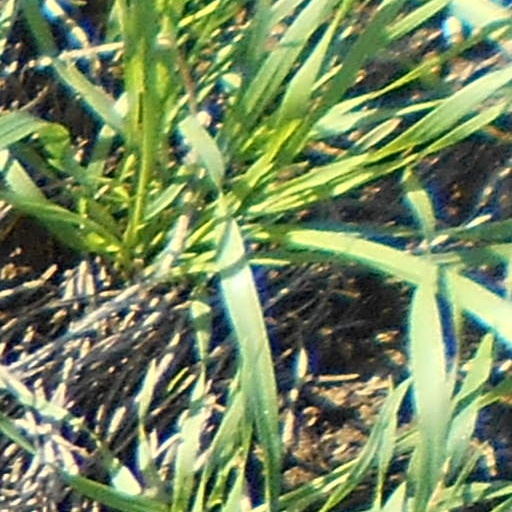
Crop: wheat